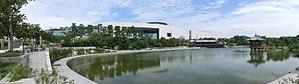
Séoul /se.ul/, officiellement la Ville spéciale de Séoul, est la capitale et la plus grande ville de la Corée du Sud. Si Séoul reste le siège de l'Assemblée nationale et de la présidence, nombre de ministères et d'institutions nationales ont été transférées dans la ville nouvelle de Sejong, capitale administrative de facto depuis 2013.